Answer in natural language. Considering the relative positions, where is brown wooden chair (highlighted by a blue box) with respect to scenic landscape wall decor photo (highlighted by a green box)? Choose between the following options: right or left
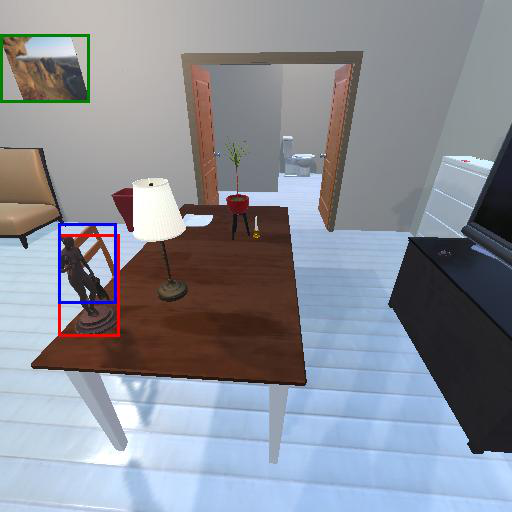
<answer>right</answer>